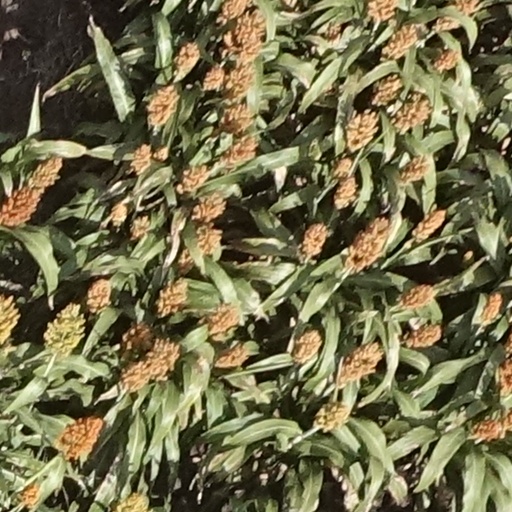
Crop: sorghum